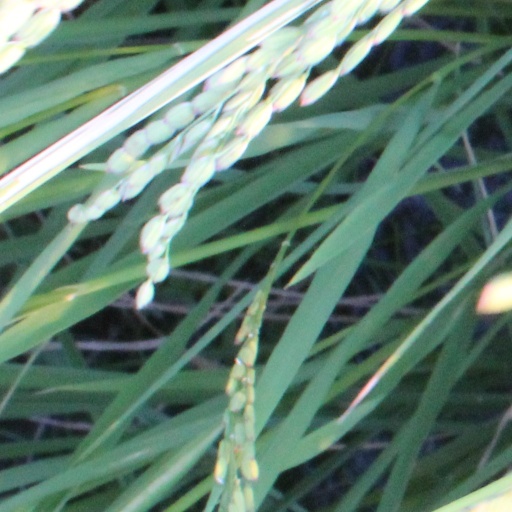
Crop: rice